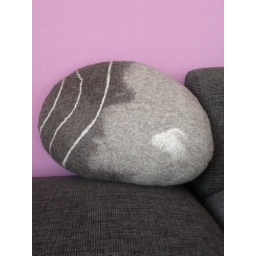
Finally I bought this felted stone seat cushion at the wool market in Vaterstetten